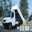
Label: truck